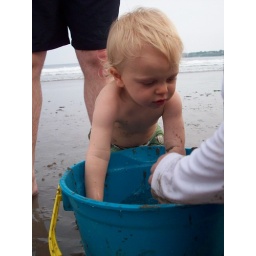
Getting dirty in the sand